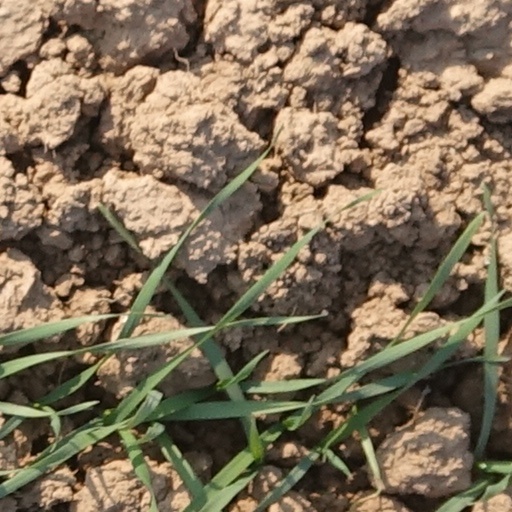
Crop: wheat